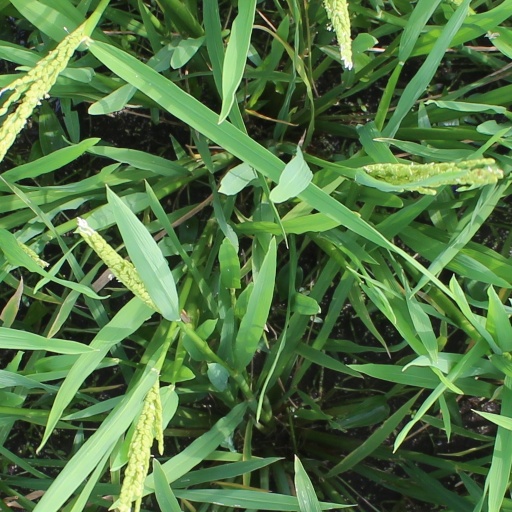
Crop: rice